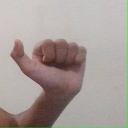
अक्षर: त